Game Over (30 Rock)

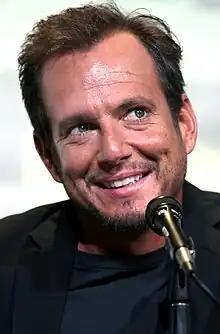
"Game Over" was Will Arnett's ninth appearance on the show as Devon Banks, marking his inclusion in all seven seasons.

"Game Over" was watched by 3.79 million viewers and earned a 1.5 rating/4 share in the 18–49 demographic. This means that it was seen by 1.5 percent of all 18- to 49-year-olds, and 4 percent of all 18- to 49-year-olds watching television at the time of the broadcast. This was a significant increase from the previous episode "My Whole Life Is Thunder" (3.22 million), and a season high in both the demographic and overall viewers.